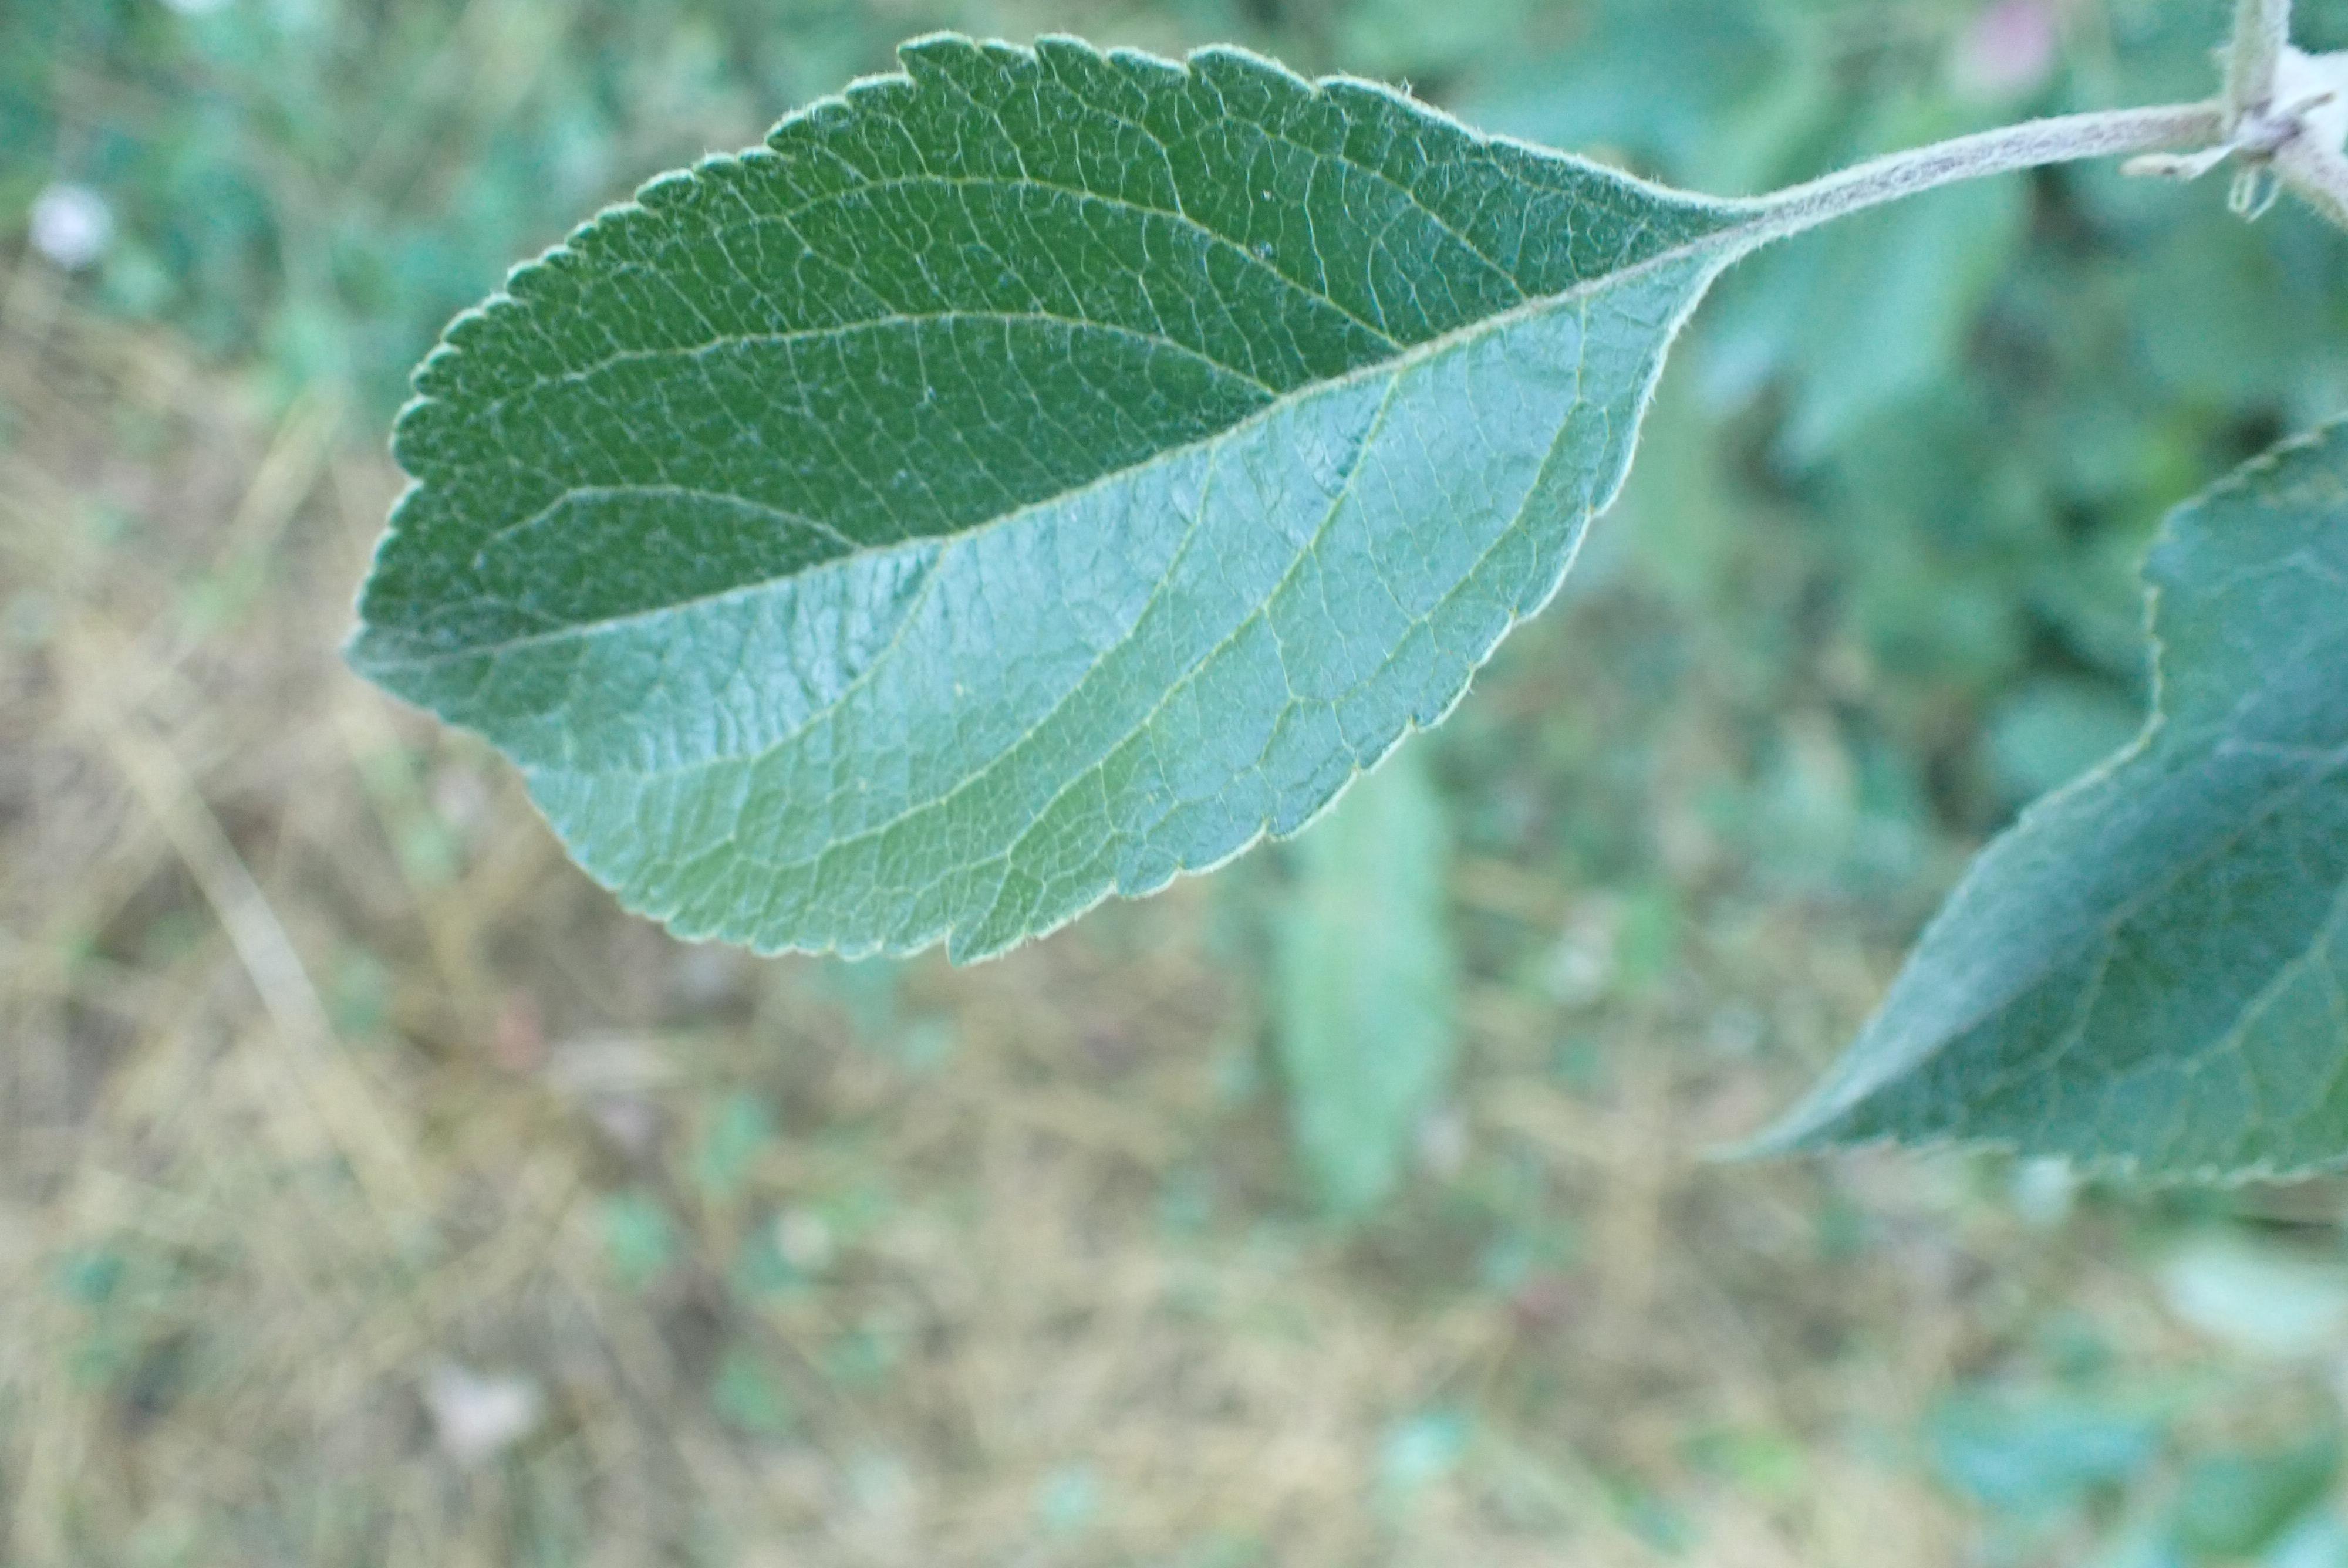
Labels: healthy